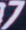
Number: 7